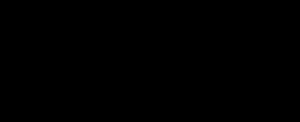
La coenzyme A est une coenzyme de transfert de groupements acyle intervenant dans de très nombreuses voies du métabolisme.